Eduards Volters

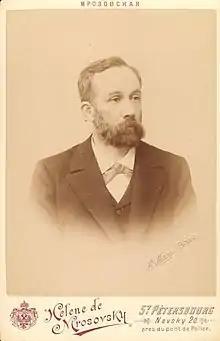
Volters around 1885

Volters was a prolific author. In total, he published more than 400 articles. In 1887–1902, he published articles in Latvian "Dienas Lapa". In independent Lithuania, he published articles in such periodicals as "ABC", "Akademikas", "XX amžius", "Iliustruotoji Lietuva", "Lietuva", "Lietuvos aidas", "Naujas žodis", "Naujoji Lietuva", "Naujoji Romuva", "Praeitis", "Trimitas".